Ruby Tuesday (restaurant)

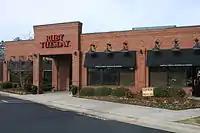

Ruby Tuesday was born out of a $10,000 endowment Sandy Beall had received from a friend and operator of several Pizza Huts to open his own restaurant. Beall took the name from The Rolling Stones song "Ruby Tuesday", after a suggestion by one of several fraternity brothers who were co-investors. With that money, and another $10,000 put together with four of his University of Tennessee fraternity brothers, the first Ruby Tuesday restaurant was opened in 1972. The location was adjacent to the university's Knoxville campus, and although the building still stands, the restaurant has since closed.